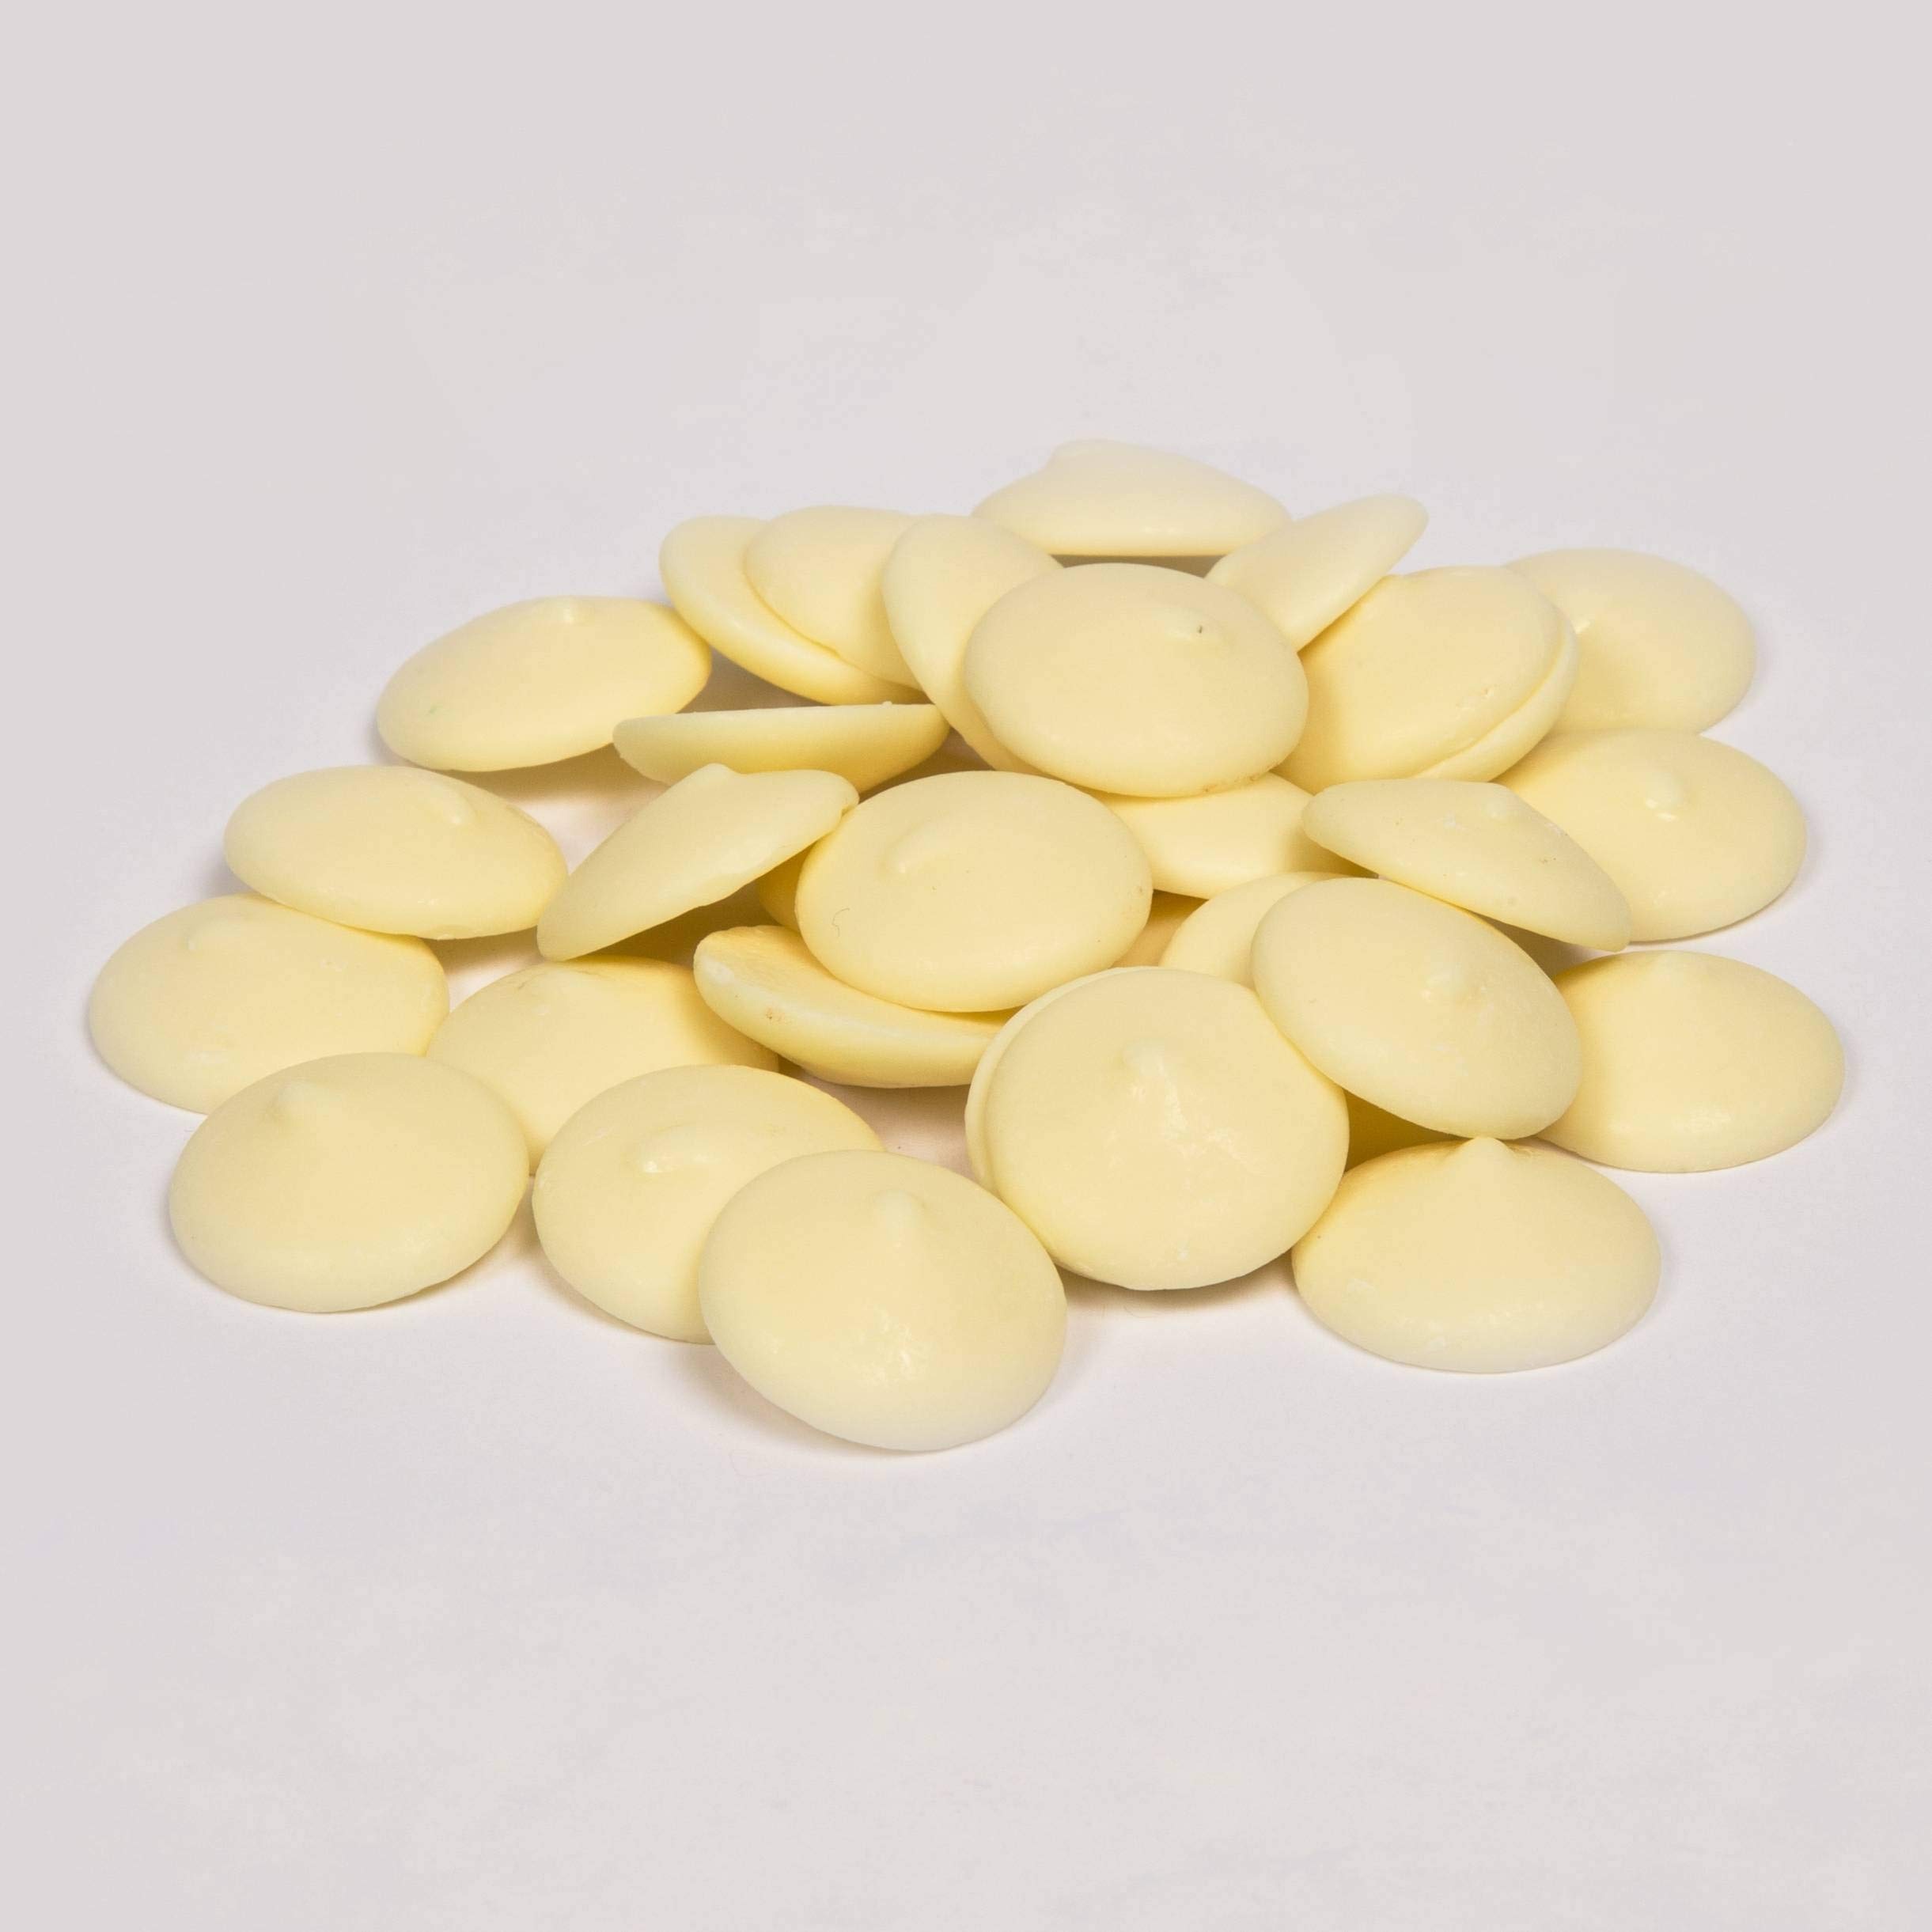
Item Name: Merckens Rainbow White Wafer Ambrosia, 50 Pound -- 1 each.
Bullet Point: Food items cannot be returned.
Product Description: Features: With its silky texture and viscosity rating of 80, this coating is ideal for all kinds of confectionery adventures such as molding, piping, and drizzling. No tempering is necessary. Just melt and watch your creation come alive.
Value: 800.0
Unit: Ounce

Price: 206.49